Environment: real
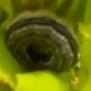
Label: fall_armyworm